Wola massacre

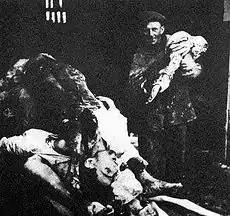
Burning of corpses by the "Verbrennungskommando"

In the early morning of August 5, a briefing took place at Reinefarth's command post near the intersection of Wolska and streets. During this meeting, the attack plan against the insurgent positions was discussed. The details of the meeting can only be reconstructed based on testimonies given by participants during investigations against Reinefarth in West Germany in the 1960s. These testimonies, however, cannot be regarded as fully reliable.